José Martínez (infielder/coach)

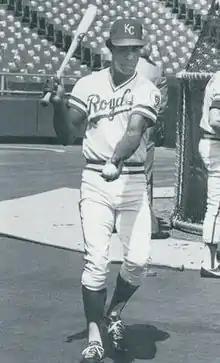
Martínez, circa 1982

José Martínez Azcuis (July 26, 1942 – October 1, 2014) was a Cuban-born professional baseball player, coach, executive and scout. As a player, he appeared in 96 Major League Baseball (MLB) games during 1969 and 1970 for the Pittsburgh Pirates, primarily as a second baseman. Martínez threw and batted right-handed and was listed as and .